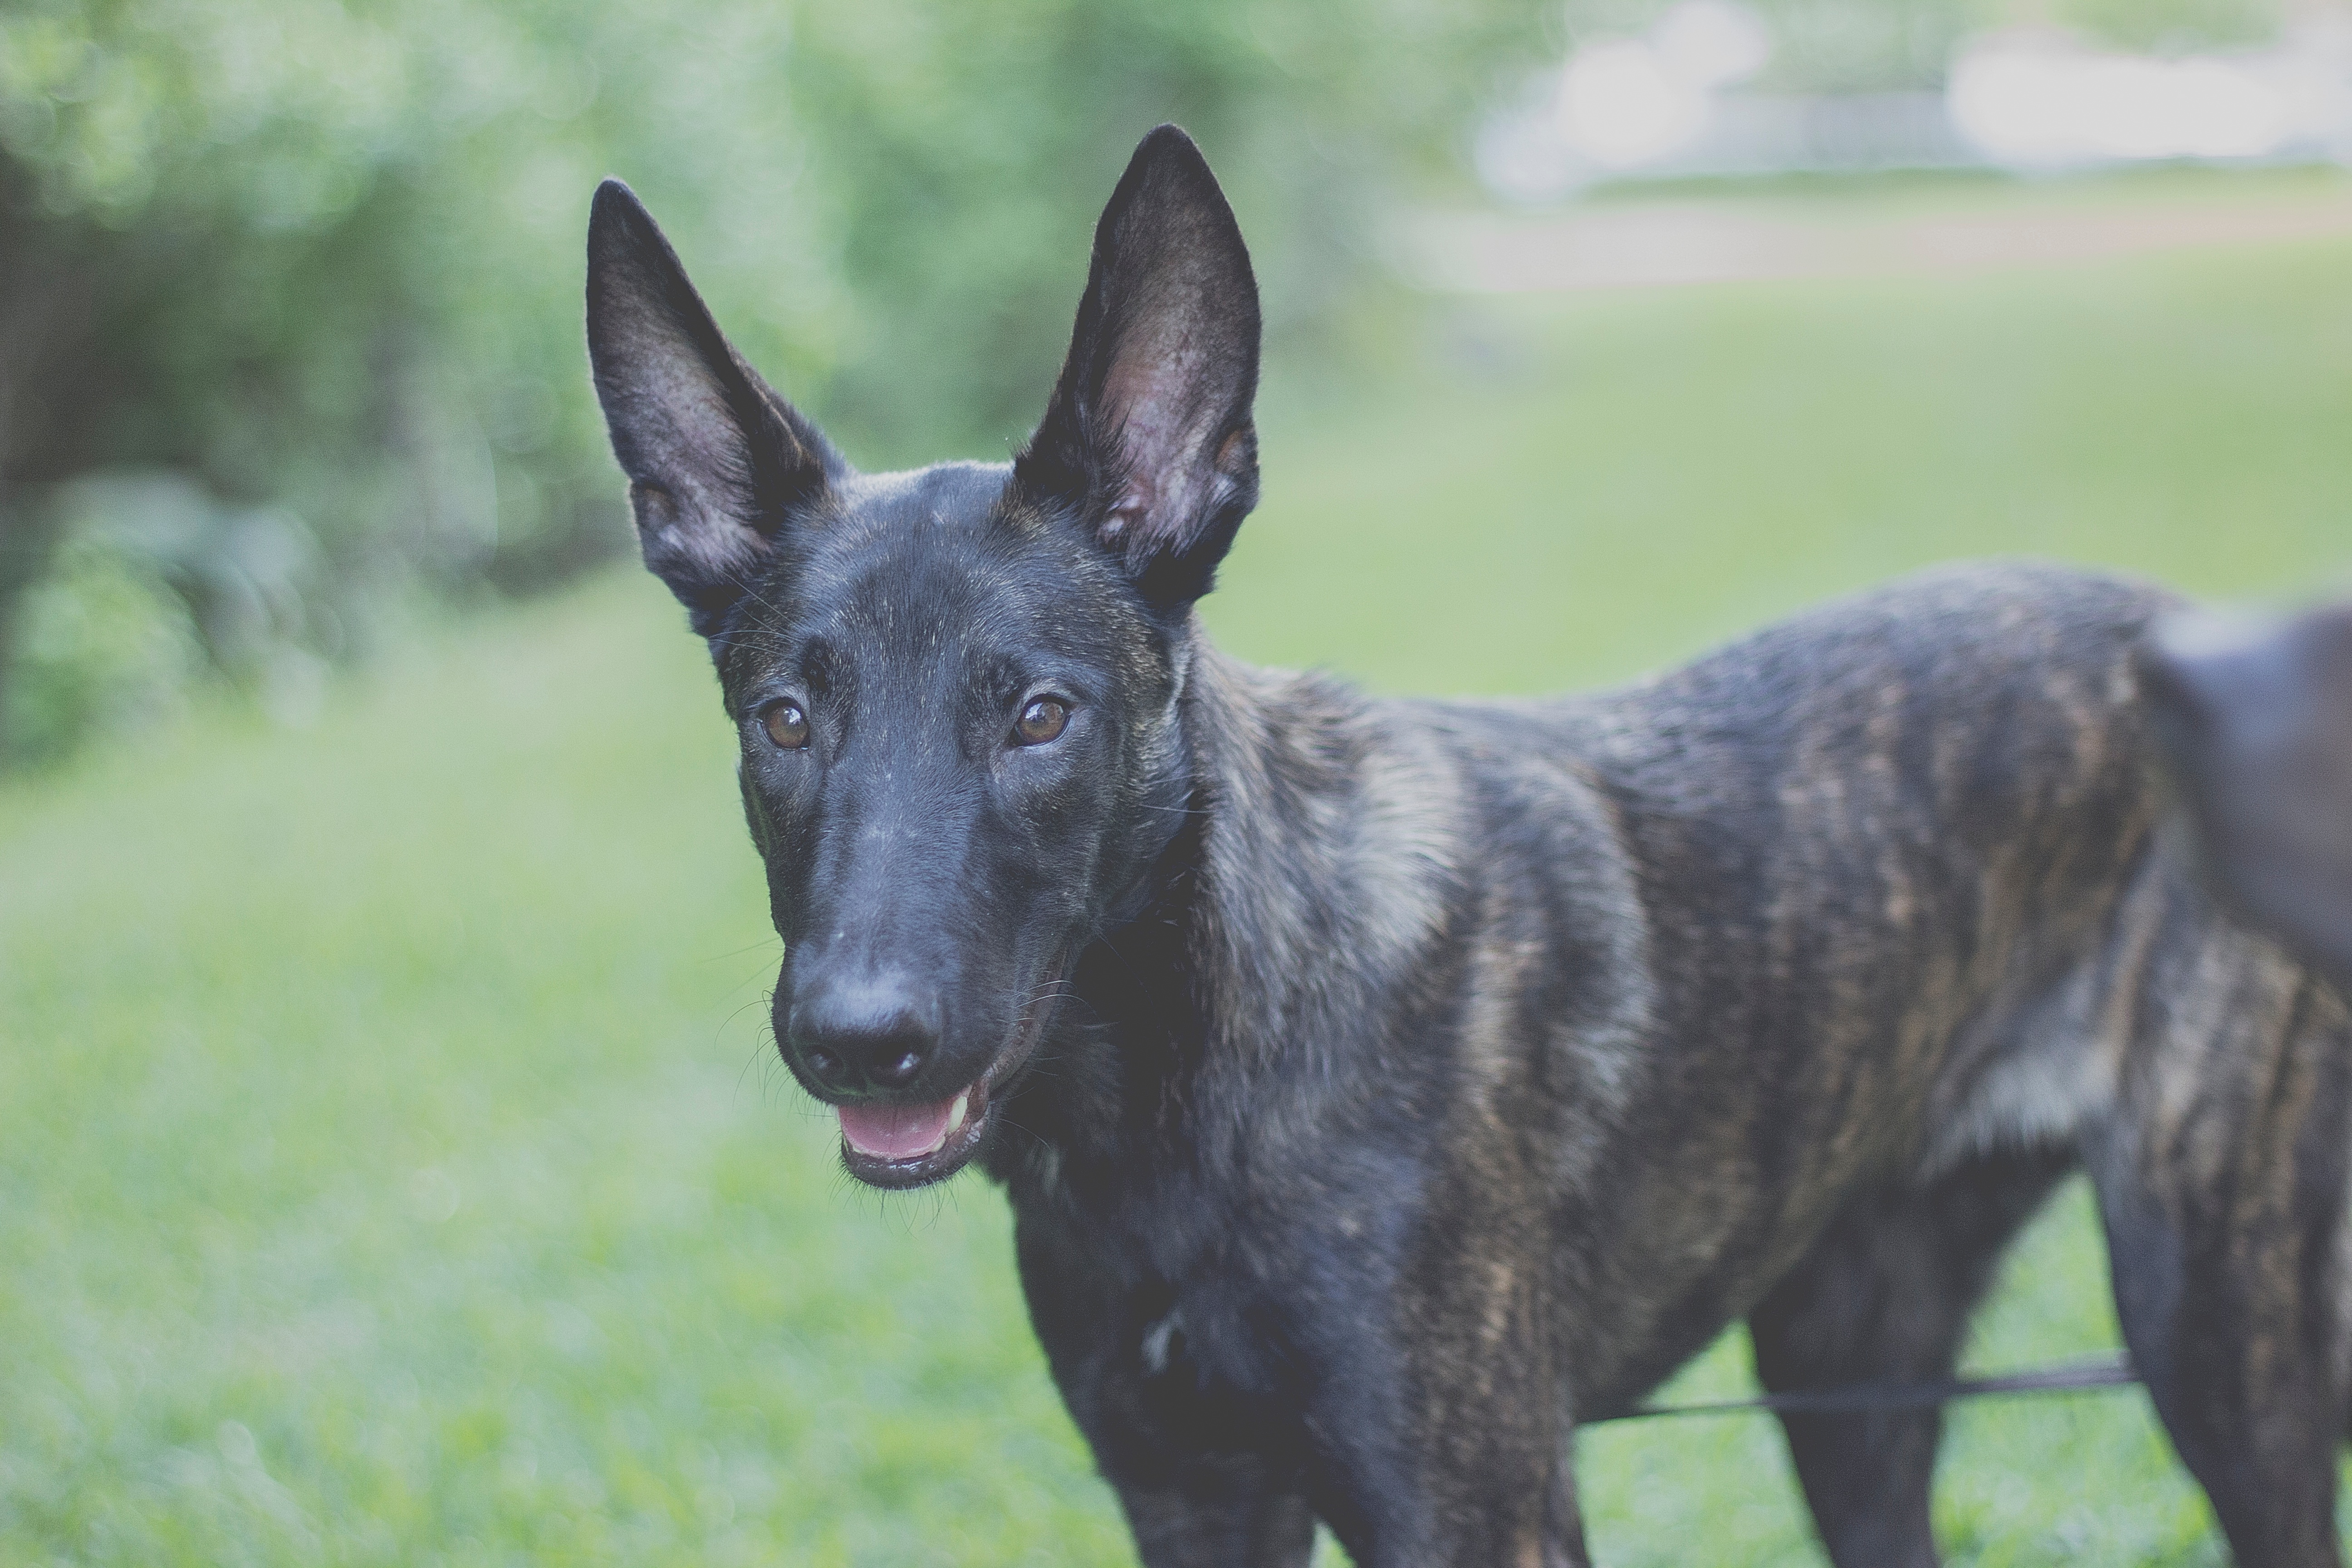
dog, mammal, vertebrate, dog breed, belgian shepherd, belgian shepherd malinois, dutch shepherd dog, dog like mammal, saarloos wolfdog, wolfdog, carnivoran, east european shepherd, tervuren